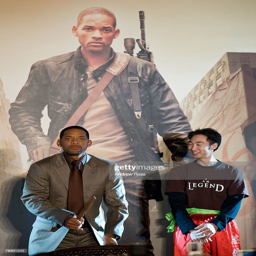
actor attends a gala premiere to promote the new movie .